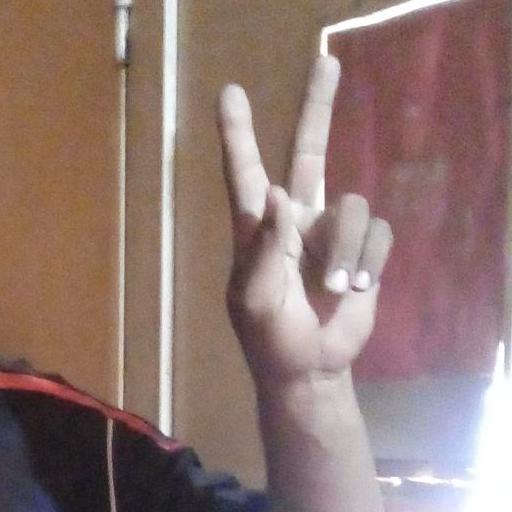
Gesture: peace